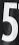
Number: 5